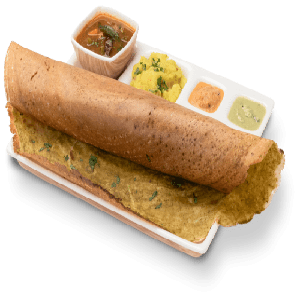
Dish: dosa